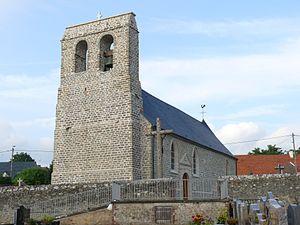
L'église Sainte-Apolline-et-Saint-Wulmer d'Isques (Pas-de-Calais, France).
Isques est une commune française située dans le département du Pas-de-Calais en région Hauts-de-France.